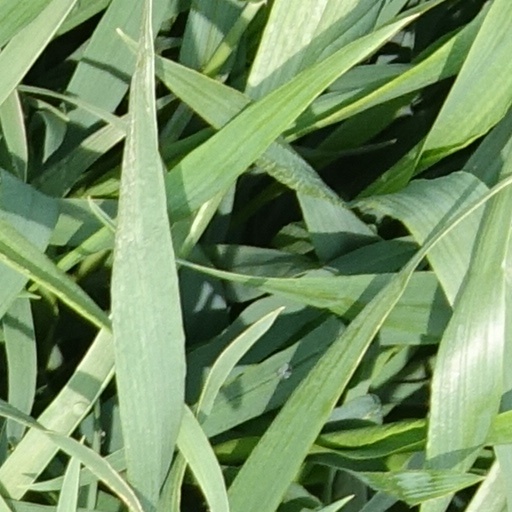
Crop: wheat